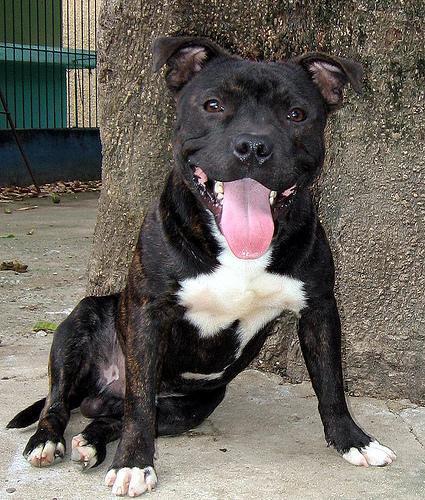
American_Staffordshire_terrier